7th Military Base

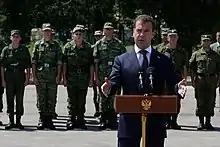
President Dmitry Medvedev addressing troops at the base, 8 August 2010.

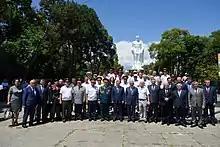
Base military personnel, unit veterans and the Abkhazian political leadership at the Tomb of the Unknown Soldier in Sukhumi.

The base originated from the 131st Separate Motor Rifle Brigade, which was a unit of the Soviet Army and of the Russian Ground Forces. Following the Russo-Georgian War of 2008, it was decided that a permanent Russian military base was needed. On 1 February 2009, the brigade was reorganized and the 7th Krasnodar Red Banner Order of Kutuzov and Red Star Military Base was established. On 17 February, Russian President Dmitry Medvedev and Abkhazian leader Sergey Bagapsh signed an agreement on a unified Russian military base on the territory of Abkhazia.